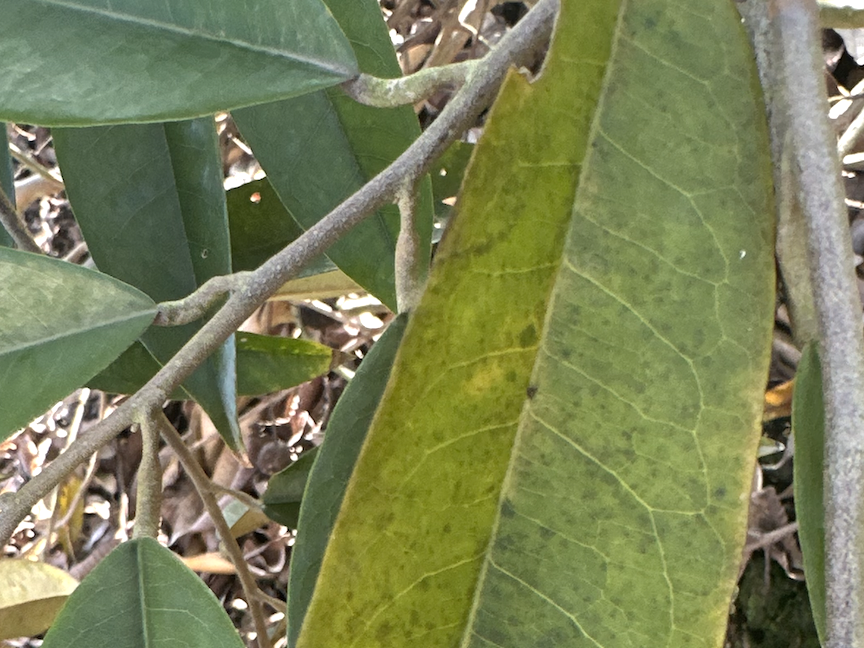
Label: sooty_mold